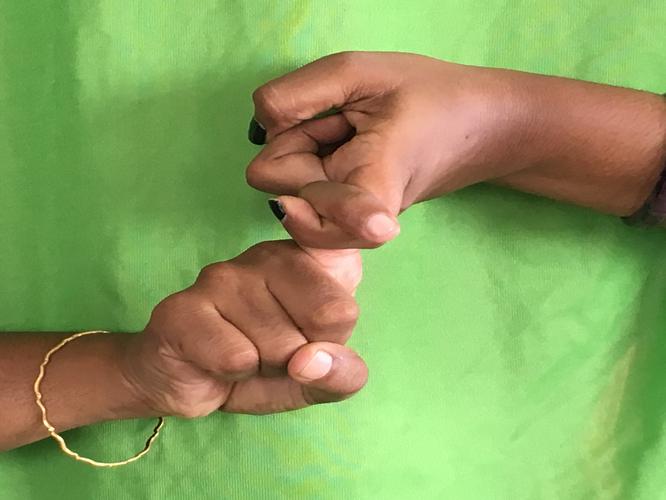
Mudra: Pasha
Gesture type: double_hand